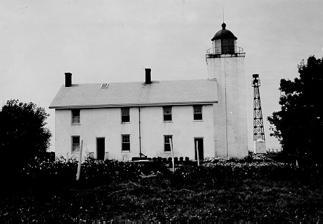
Building: Horton Point Light
Country: United States of America
Year built: 1857
Lighthouse Horton Point Light Location N end of Lighthouse Rd., Long Island Sound, Southold , New York Coordinates 41°5′6.51″N 72°26′44.77″W / 41.0851417°N 72.4457694°W / 41.0851417; -72.4457694 Tower Constructed 1857 Foundation granite Construction Granite and  brick covered in stucco Automated 1933 Height 18 m (59 ft) Shape Square, attached to rectangular house Markings White with black lantern and copper roof Heritage National Register of Historic Places listed place Light First lit 1857 Focal height 103 feet (31 m) Lens Third order Fresnel lens (original), VRB-25 system (current) Range 14 nautical miles (26 km; 16 mi) Characteristic Flashing green, 10s Horton Point Lighthouse U.S. National Register of Historic Places Area 8 acres (3.2 ha) Architect US Lighthouse Service Architectural style Mid 19th Century Revival NRHP reference No. 94001237 Added to NRHP October 21, 1994 Horton Point Light is a lighthouse on the north side of Eastern Long Island, New York in the hamlet of Southold . The lighthouse and the grounds surrounding it are under the supervision of the Town of Southold Park District. History The current lighthouse was built and the tower was first lit in 1857.  The site is on a bluff 60 feet (18 m) above Long Island Sound.  The tower was automated in 1933 and is now operational.  The light was deactivated from 1933 to 1990.  The foundation is granite and the lighthouse is built out of granite and brick with stucco.  A square tower is attached to a rectangular house.  The tower is 58 feet (18 m) high with the focal plane of the light being 103 feet (31 m) above sea level.  The tower is white with a black lantern and a copper dome.  The light has a slow green flash every ten seconds. Chronology 1790: President George Washington commissioned the lighthouse. 1855: Land to build to lighthouse on was purchased by the US government for $550. 1857: Lighthouse was constructed and lit with William Sinclair serving as the first light keeper. 1933: Light was turned off in the tower and a skeleton tower was lit on shore. 1934: In January, Southold Park District purchased lighthouse buildings and grounds from the US Department of Commerce for $1.00. 1938: The last keeper stayed until the hurricane of 1938. 1976: Restoration of the lighthouse was started. 1990: Major restoration allowed for the repair of the tower both internally and externally.  The light was reopened and relit.  The skeleton tower (seen in photo to right) on the shoreline was removed. 1994: Property is listed on the National Register of Historic Places 2007: The lighthouse is still an active aid to navigation and hosts a museum. Visitors are able to climb the tower. Reference list